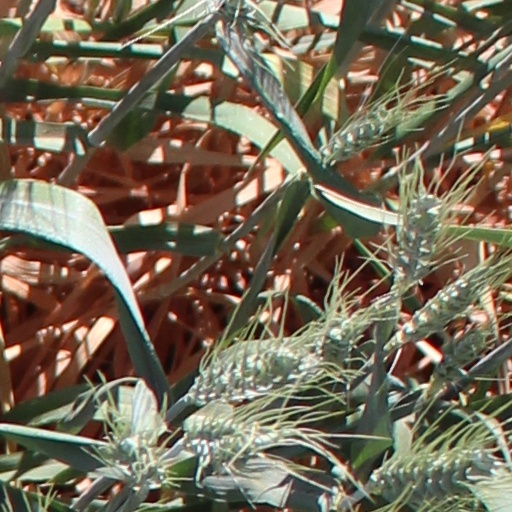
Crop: wheat